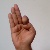
The image shows a hand gesture representing the letter 'F' in Indian Sign Language.